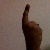
The image shows a hand gesture representing the number 1 in Indian Sign Language.